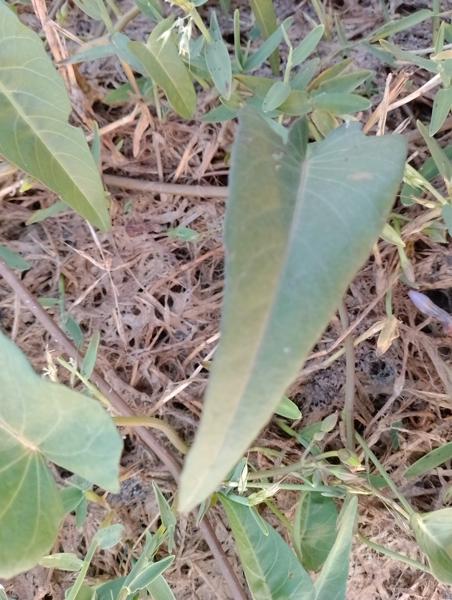
Weed species: Ipomoea aquatic